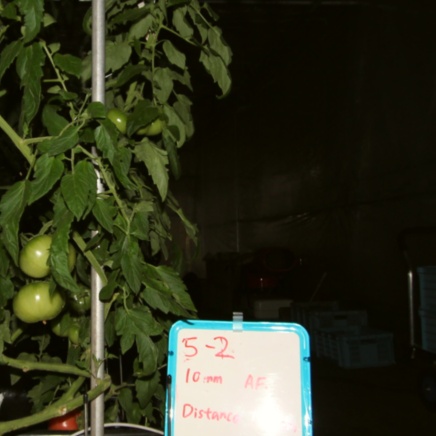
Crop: tomato